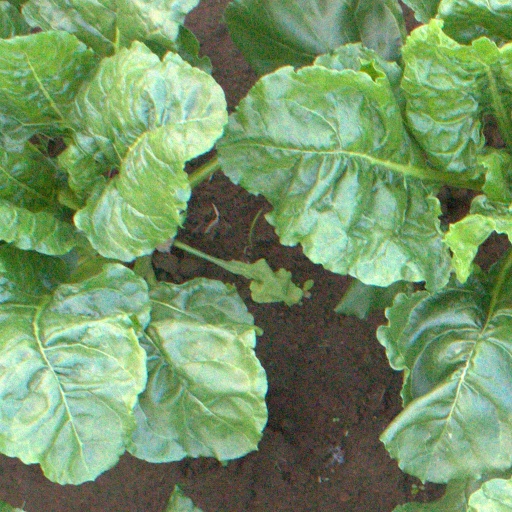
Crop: sugar beet